Tram Power

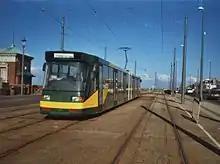
Citytram being tested in Blackpool in 2006

The City Class tram began life as a research paper in 1987, which addressed the question of LRV models increasing in weight and cost. A 4-tonne quarter-size mockup was built in 1993. A redundant 1930s tram in Blackpool had City Class running gear installed at one end and was tested from 1995 to 1997. A full-size 29-metre-long prototype LRV was built in parallel; it ran until 2000, when the TRAM GROUP, which had sponsored the project, ran out of money.